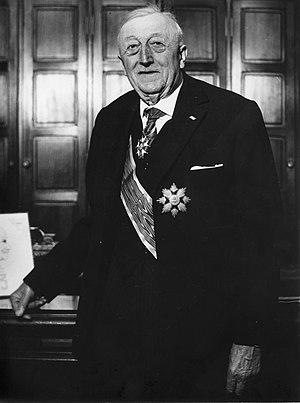
Francois Hébrard, président de la FSCF et de la FICEP
La Fédération internationale catholique d’éducation physique et sportive est une organisation non gouvernementale internationale regroupant les fédérations sportives catholiques nationales européennes et africaines. Elle est fondée entre 1906 et 1911, sous le nom d’Union internationale des œuvres catholiques d’éducation physique, à la demande du pape Pie X et à l’initiative conjointe des fédérations italienne, belge et française.
François Hébrard, né le 24 décembre 1877 à Lodève et mort le 12 juillet 1970 à La Fuye, commune de Ballan-Miré, est un juriste et dirigeant sportif français. Il est professeur de droit civil puis doyen de l’Institut catholique de Paris. Cette brillante carrière universitaire ne l'empêche pas de s'engager très tôt dans le monde associatif et celui des débats de société.